Answer in natural language. Which object is closer to the camera taking this photo, Window or black metal chair? Choose between the following options: Window or black metal chair
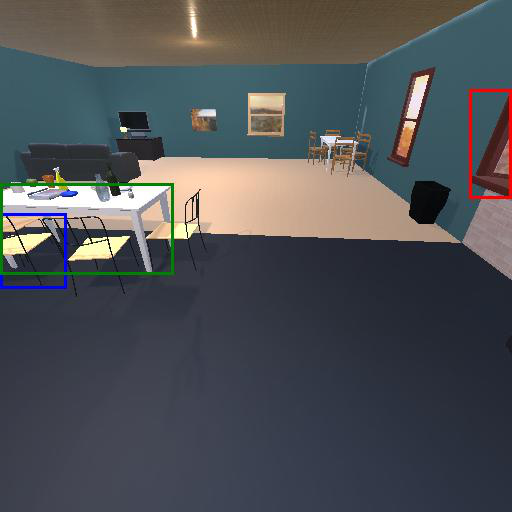
<answer>black metal chair</answer>